Paravoor Ramachandran

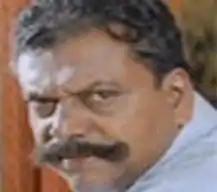
Paravoor Ramachandran

Paravoor Ramachandran (പരവൂർ രാമചന്ദ്രൻ; 1945–2011) was a Malayalam film actor.